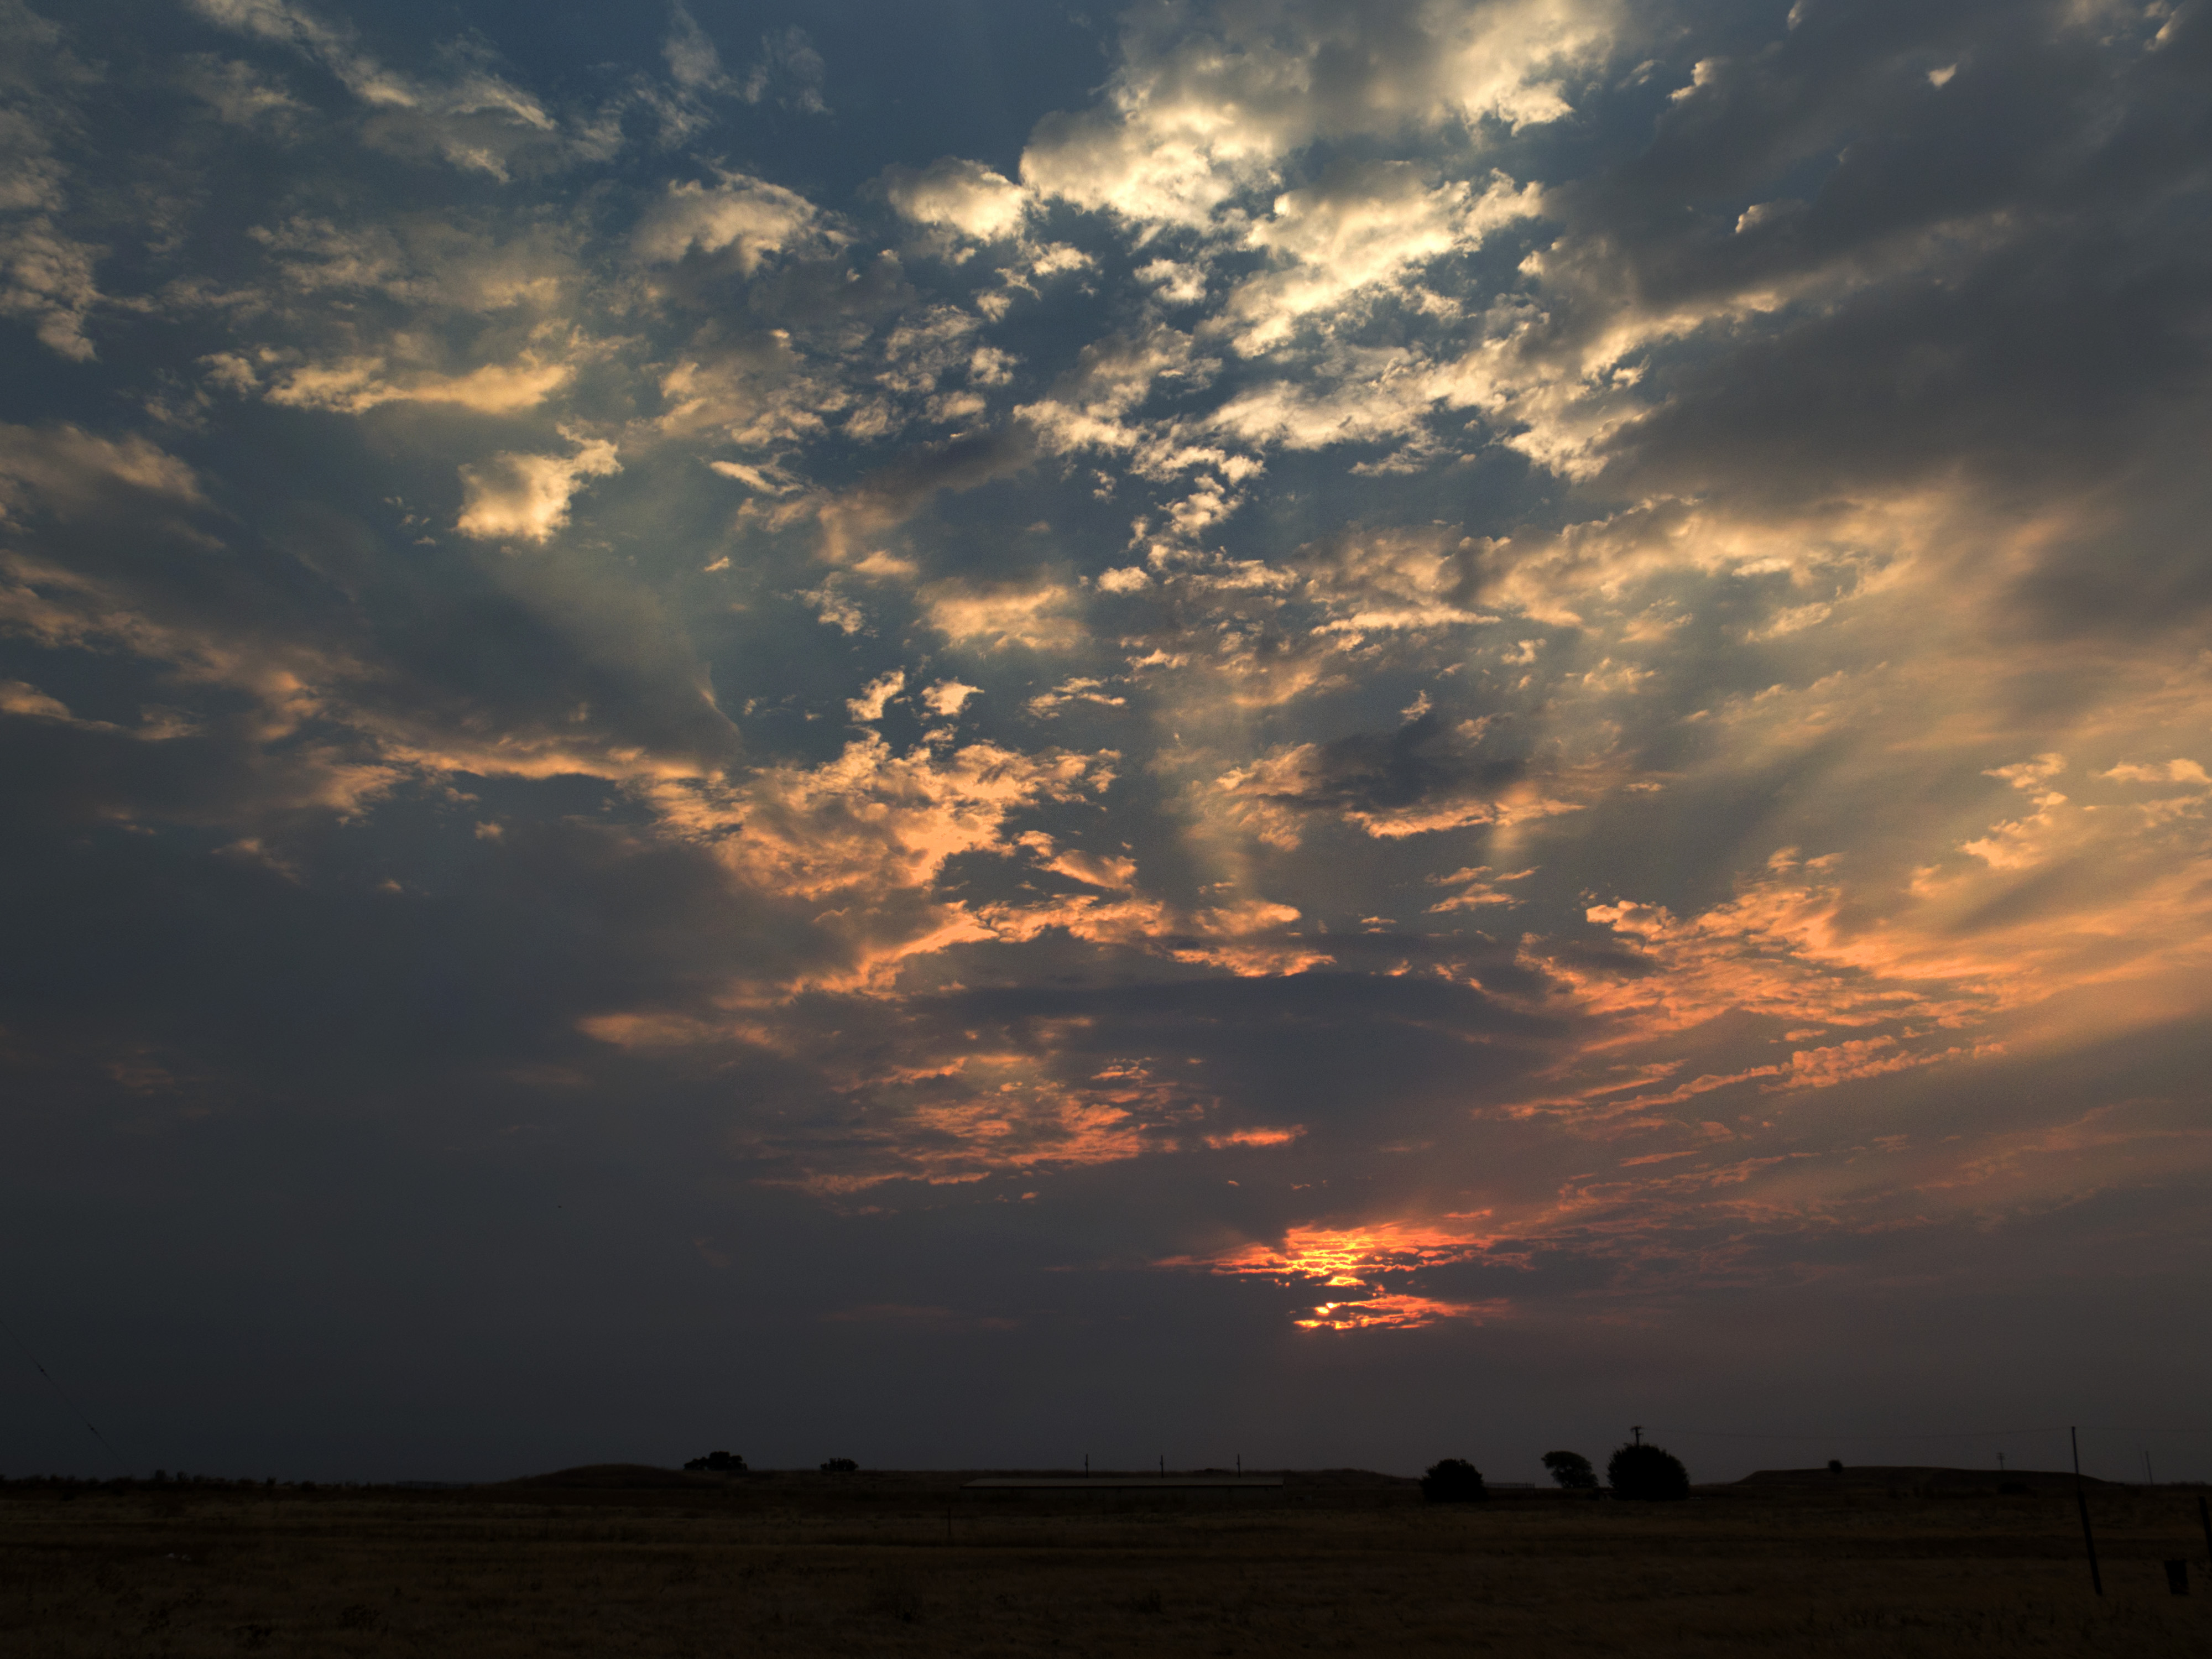
sea, horizon, cloud, sky, sun, sunrise, sunset, sunlight, morning, dawn, atmosphere, dusk, evening, 2015, 3652015imstillstanding, afterglow, meteorological phenomenon, red sky at morning